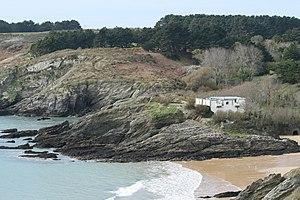
Cet article recense les monuments historiques de l'arrondissement de Lorient, dans le département du Morbihan, en France.
Belle-Île-en-Mer, appelée plus couramment « Belle-Île », est une île française rocheuse située dans l'océan Atlantique, au sud de la Bretagne dans le département du Morbihan, à 12,3 km au sud de Quiberon, et à la même latitude que Le Croisic à 50 km. C'est la troisième plus grande île des côtes de la France métropolitaine après la Corse et Oléron, et la quatrième après Jersey si l'on prend en compte les Îles Anglo-Normandes. Elle reste la deuxième plus grande île métropolitaine non reliée au continent par un pont.